Quagga Project

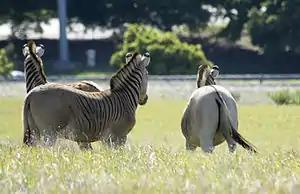
Zebras of the project in the animal camp on the slopes of Devil's Peak, above Groote Schuur Hospital, Cape Town, South Africa

The Quagga Project is an attempt by a group in South Africa to use selective breeding to achieve a breeding lineage of Burchell's zebra ("Equus quagga burchellii") which visually resemble the extinct quagga ("Equus quagga quagga").